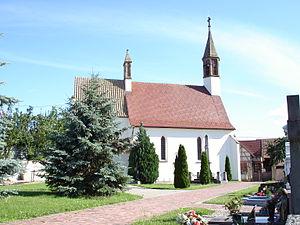
La chapelle Notre-Dame du Grasweg est un monument historique situé à Huttenheim, dans le département français du Bas-Rhin.
Cet article recense une partie des monuments historiques du Bas-Rhin, en France.
Huttenheim est une commune française située dans le département du Bas-Rhin, en région Grand Est.